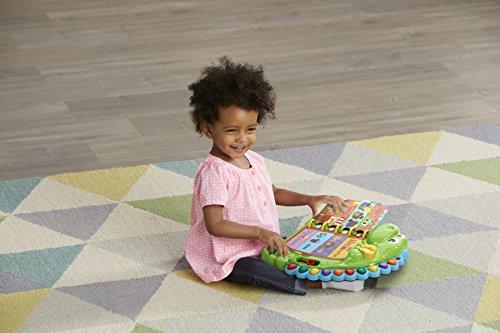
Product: LeapFrog Dino's Delightful Day Alphabet Book, Green
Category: Toys & Games | Learning & Education | Science Kits & Toys
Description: Letters and words are woven into the story in alphabetical order with phonetic sounds to introduce ABCs to your little one through a charming tale.
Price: $18.99
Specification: ProductDimensions:12.5x12.3x2.7inches|ItemWeight:1.74pounds|ShippingWeight:2.45pounds(Viewshippingratesandpolicies)|DomesticShipping:ItemcanbeshippedwithinU.S.|InternationalShipping:ThisitemcanbeshippedtoselectcountriesoutsideoftheU.S.LearnMore|ASIN:B06Y15JC6K|Itemmodelnumber:80-600500|Manufacturerrecommendedage:12month-3years|Batteries:2AAbatteriesrequired.(included)